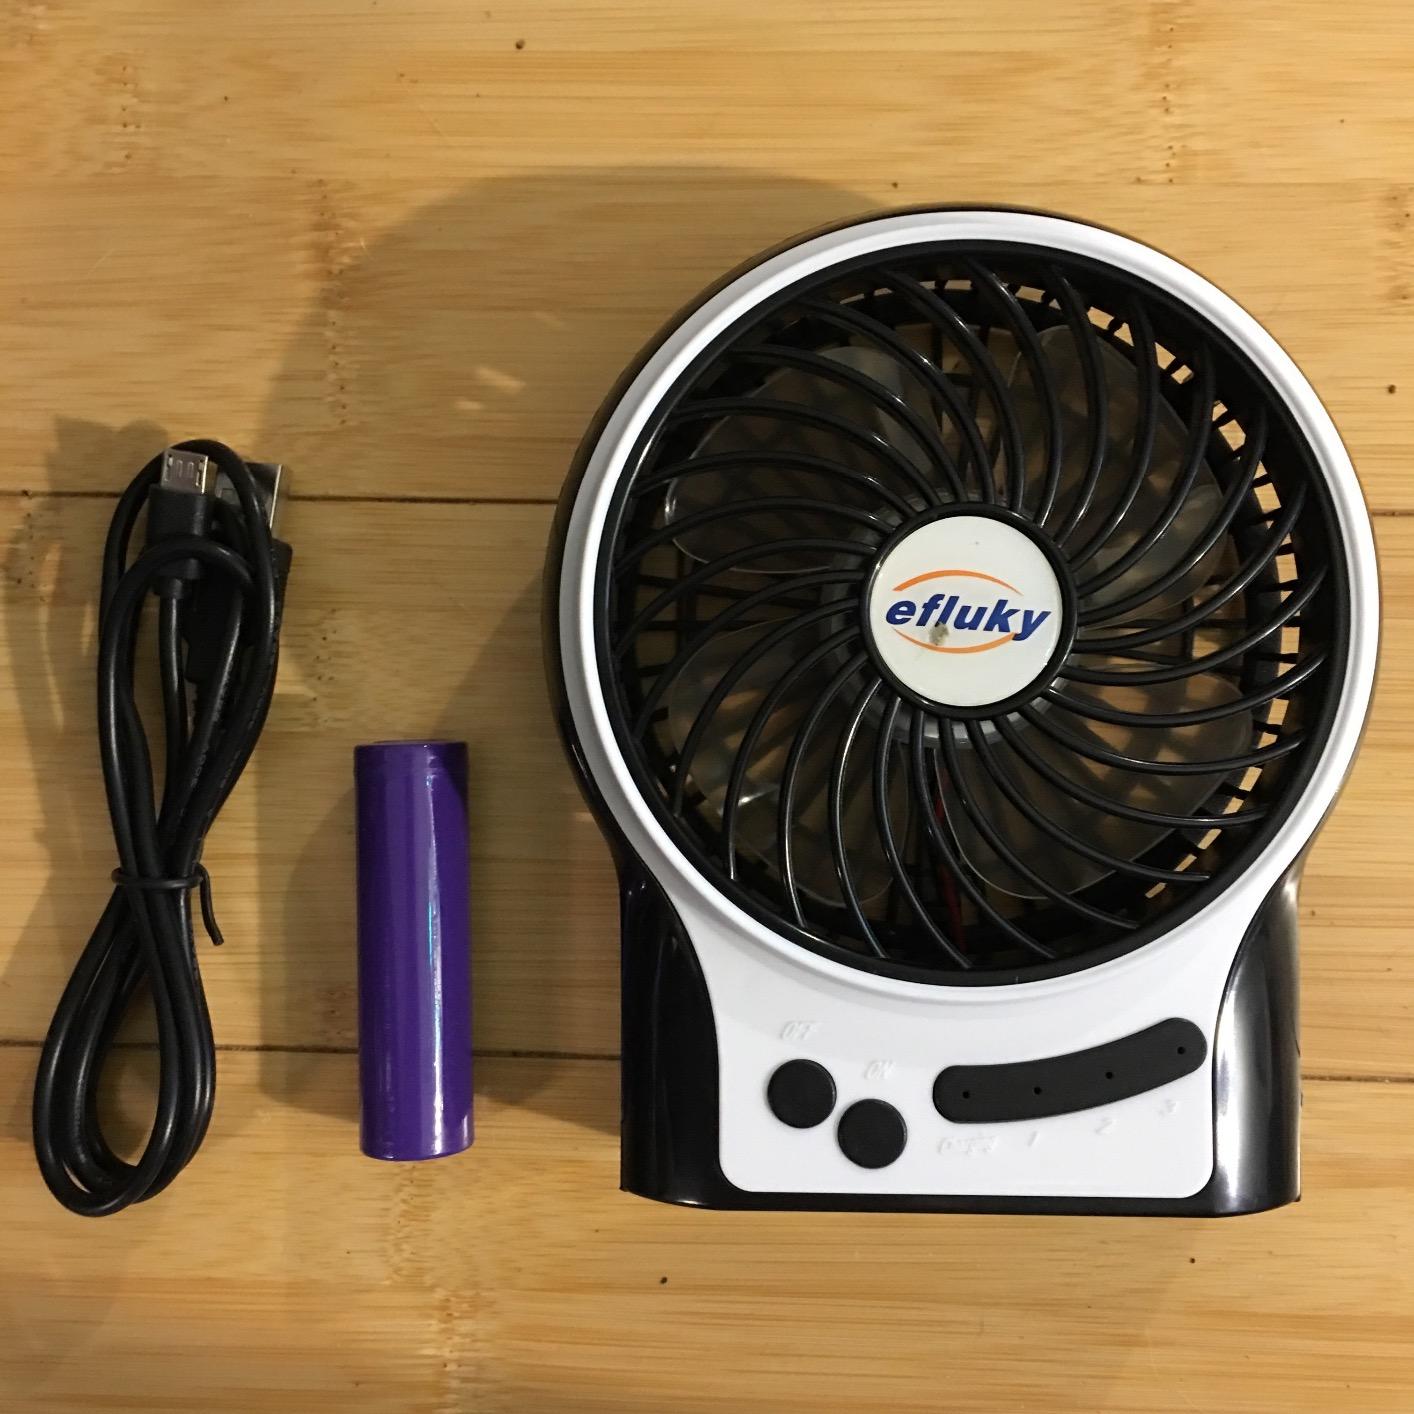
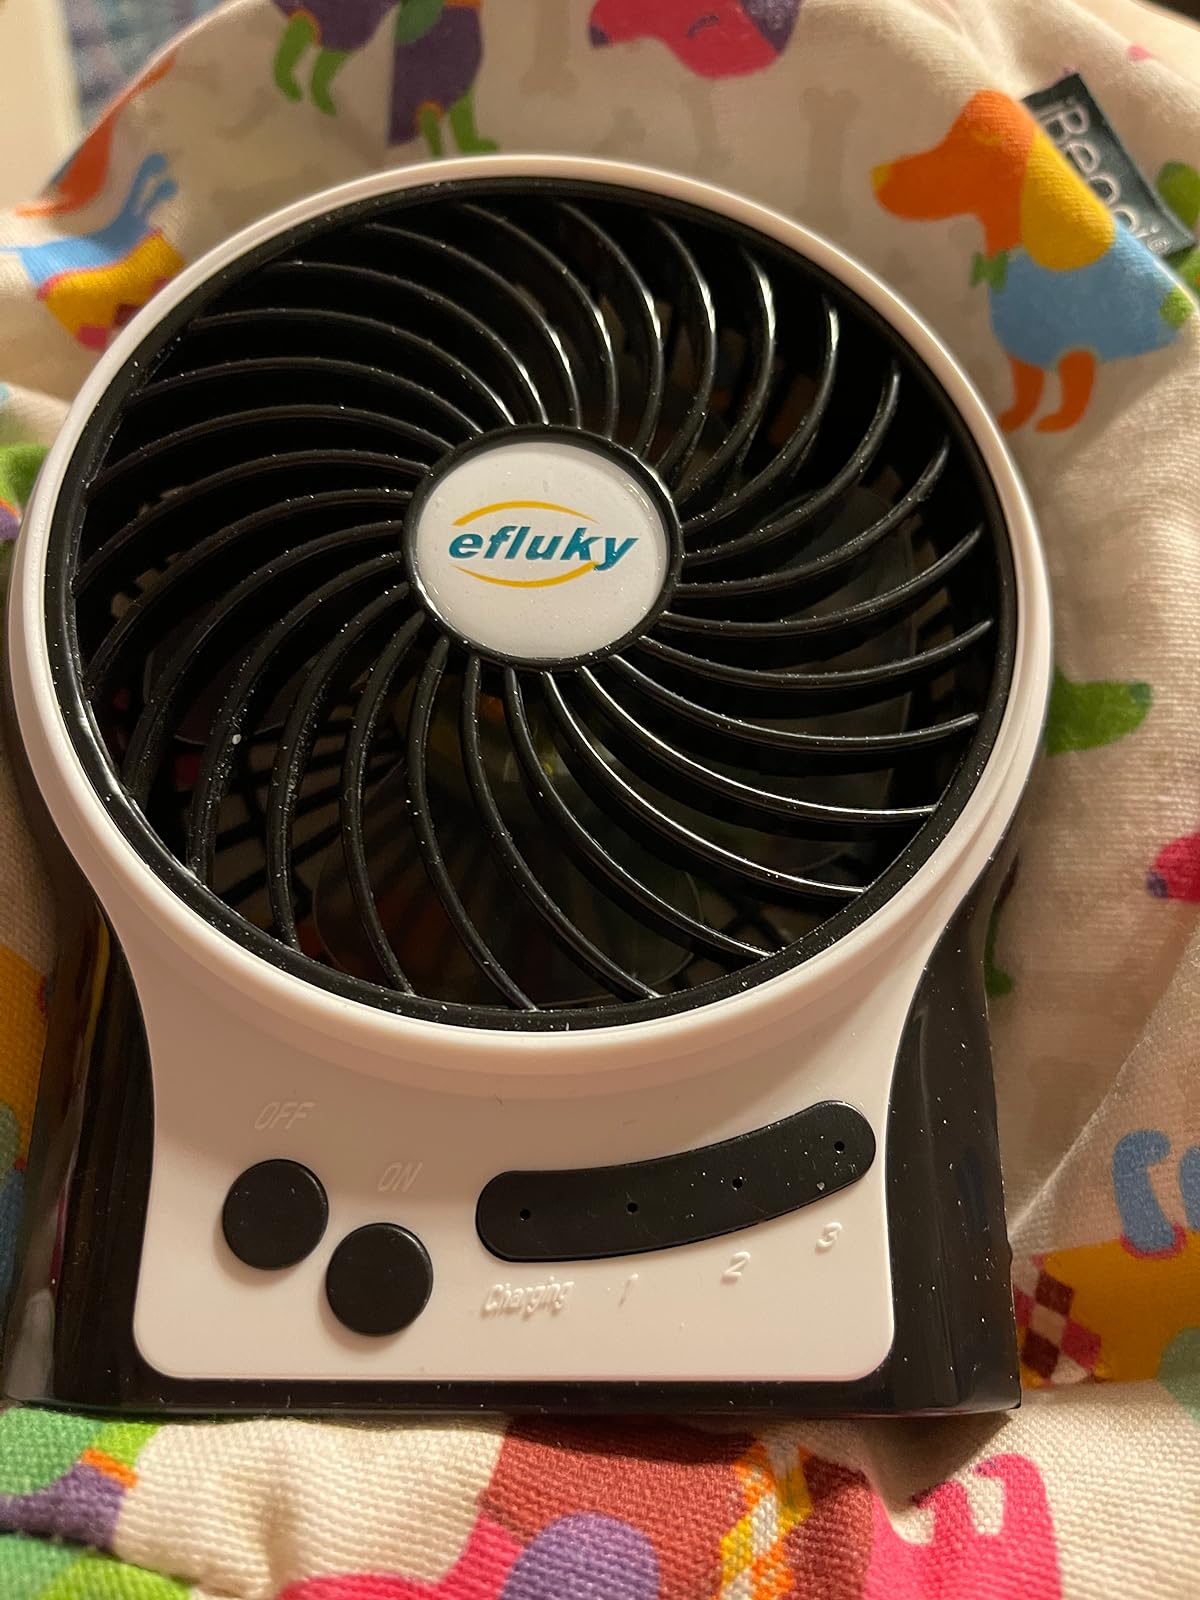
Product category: fan
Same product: yes